Fate/stay night: Heaven's Feel II. lost butterfly

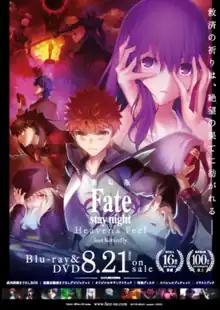
Theatrical release poster

Fate/stay night: Heaven's Feel II. lost butterfly is a 2019 Japanese anime fantasy action film produced by Ufotable and directed by Tomonori Sudō. The second installment in the "" trilogy, it premiered in Japan on January 12, 2019 and in the United States on March 14, 2019.